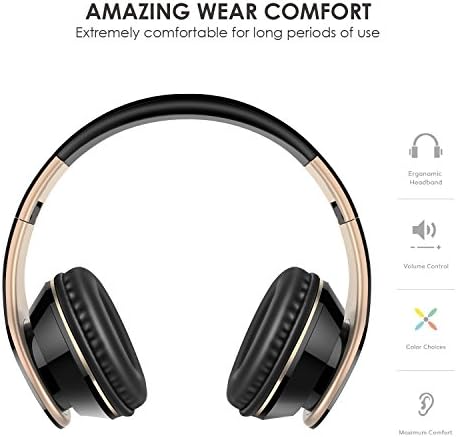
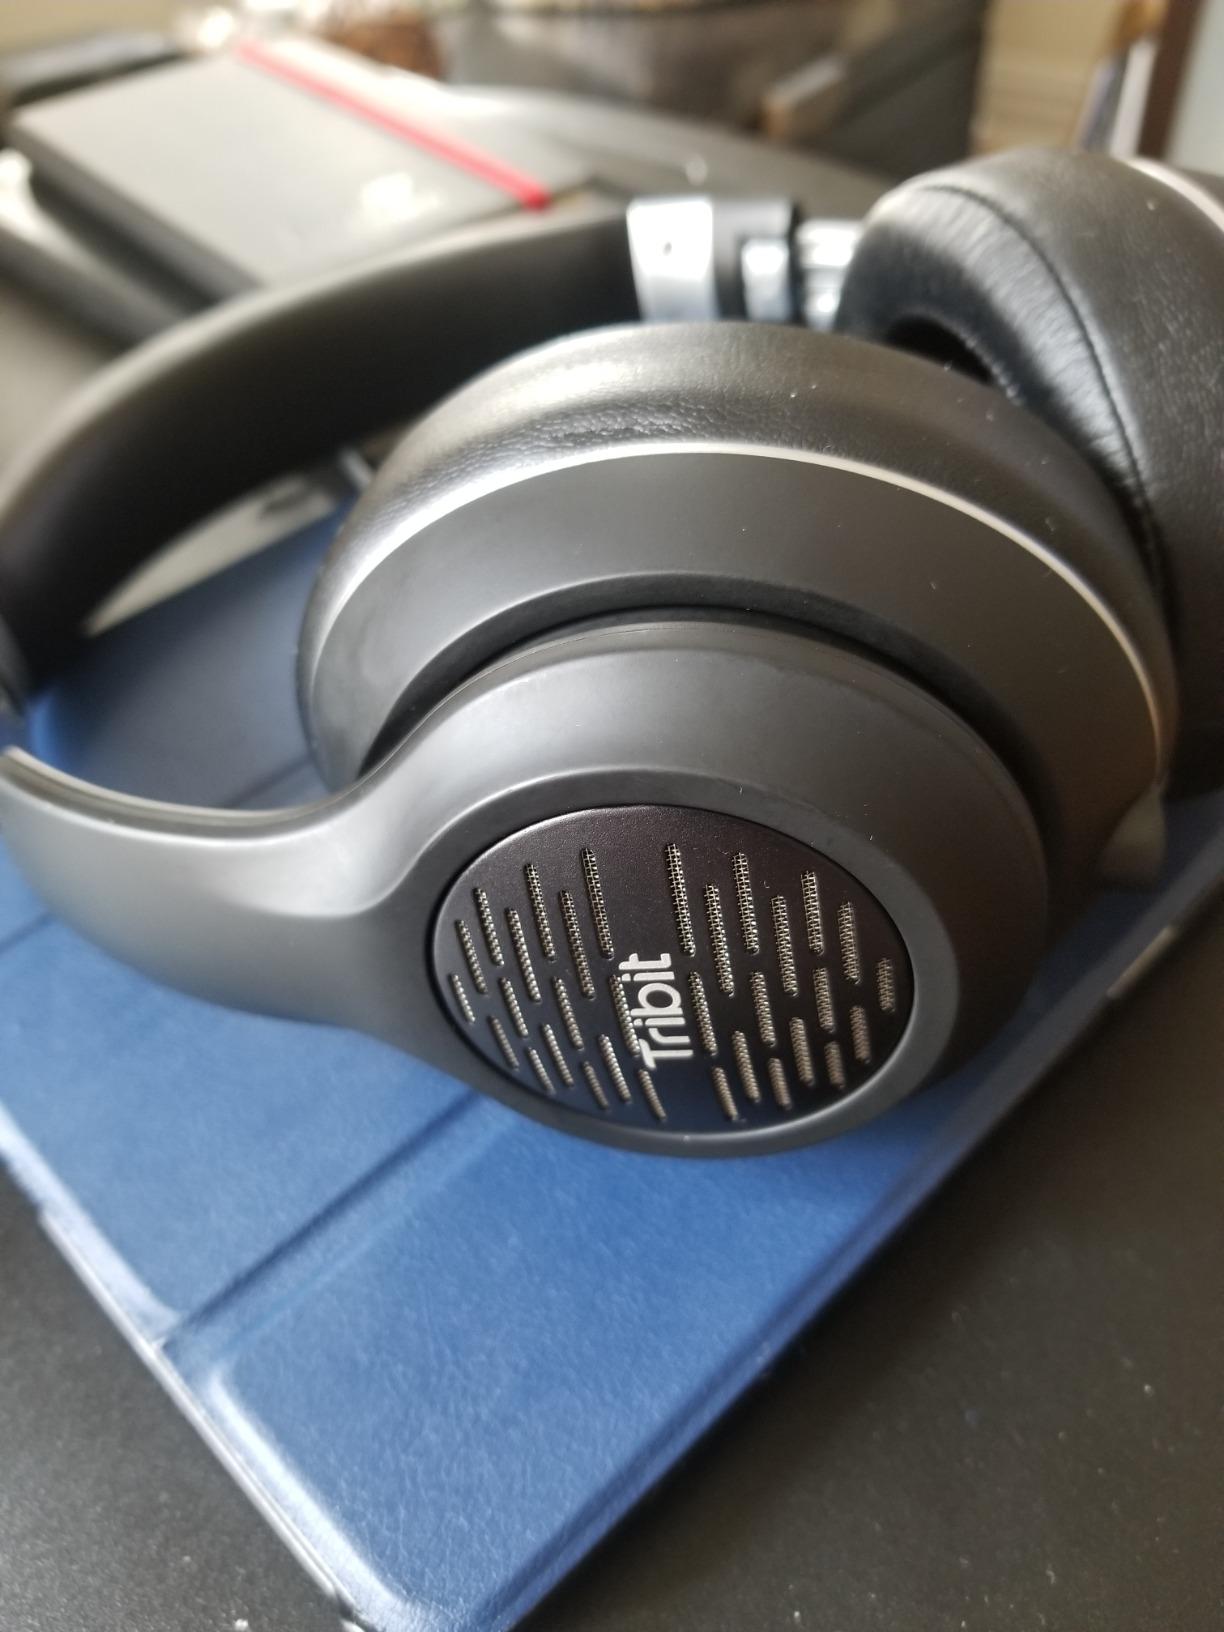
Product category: headphones
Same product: no